Mayoralty of Thomas Menino

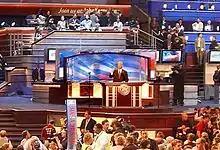
Menino welcomes delegates to the 2004 DNC

In the 2009 general election, Menino faced Michael F. Flaherty after Sam Yoon and Kevin McCrea were eliminated in the nonpartisan primary. Menino won 50.52% of the vote in the primary and 57.27% of the vote in the general election. In the general election, Flaherty teamed up with eliminated candidate Sam Yoon, making Yoon his unofficial running mate by promising to appoint Yoon to a recreated "deputy mayor" position if elected. During the 2009 campaign, "The Boston Globe" printed an article alleging dirty tricks against political opponents and their supporters in Menino's mayoral campaign that year. The article reported several instances of questionable behavior, including cases of Menino's associates monitoring mayoral opponent Michael F. Flaherty's Facebook affiliations. According to the article, the Menino campaign sent out a campaign memo containing the name of at least one small-business owner who supported Flaherty. In 2011, Flaherty alleged that his former running mate Sam Yoon had to leave Boston after running against Menino because the mayor's allies made it difficult for Yoon to find a job locally.